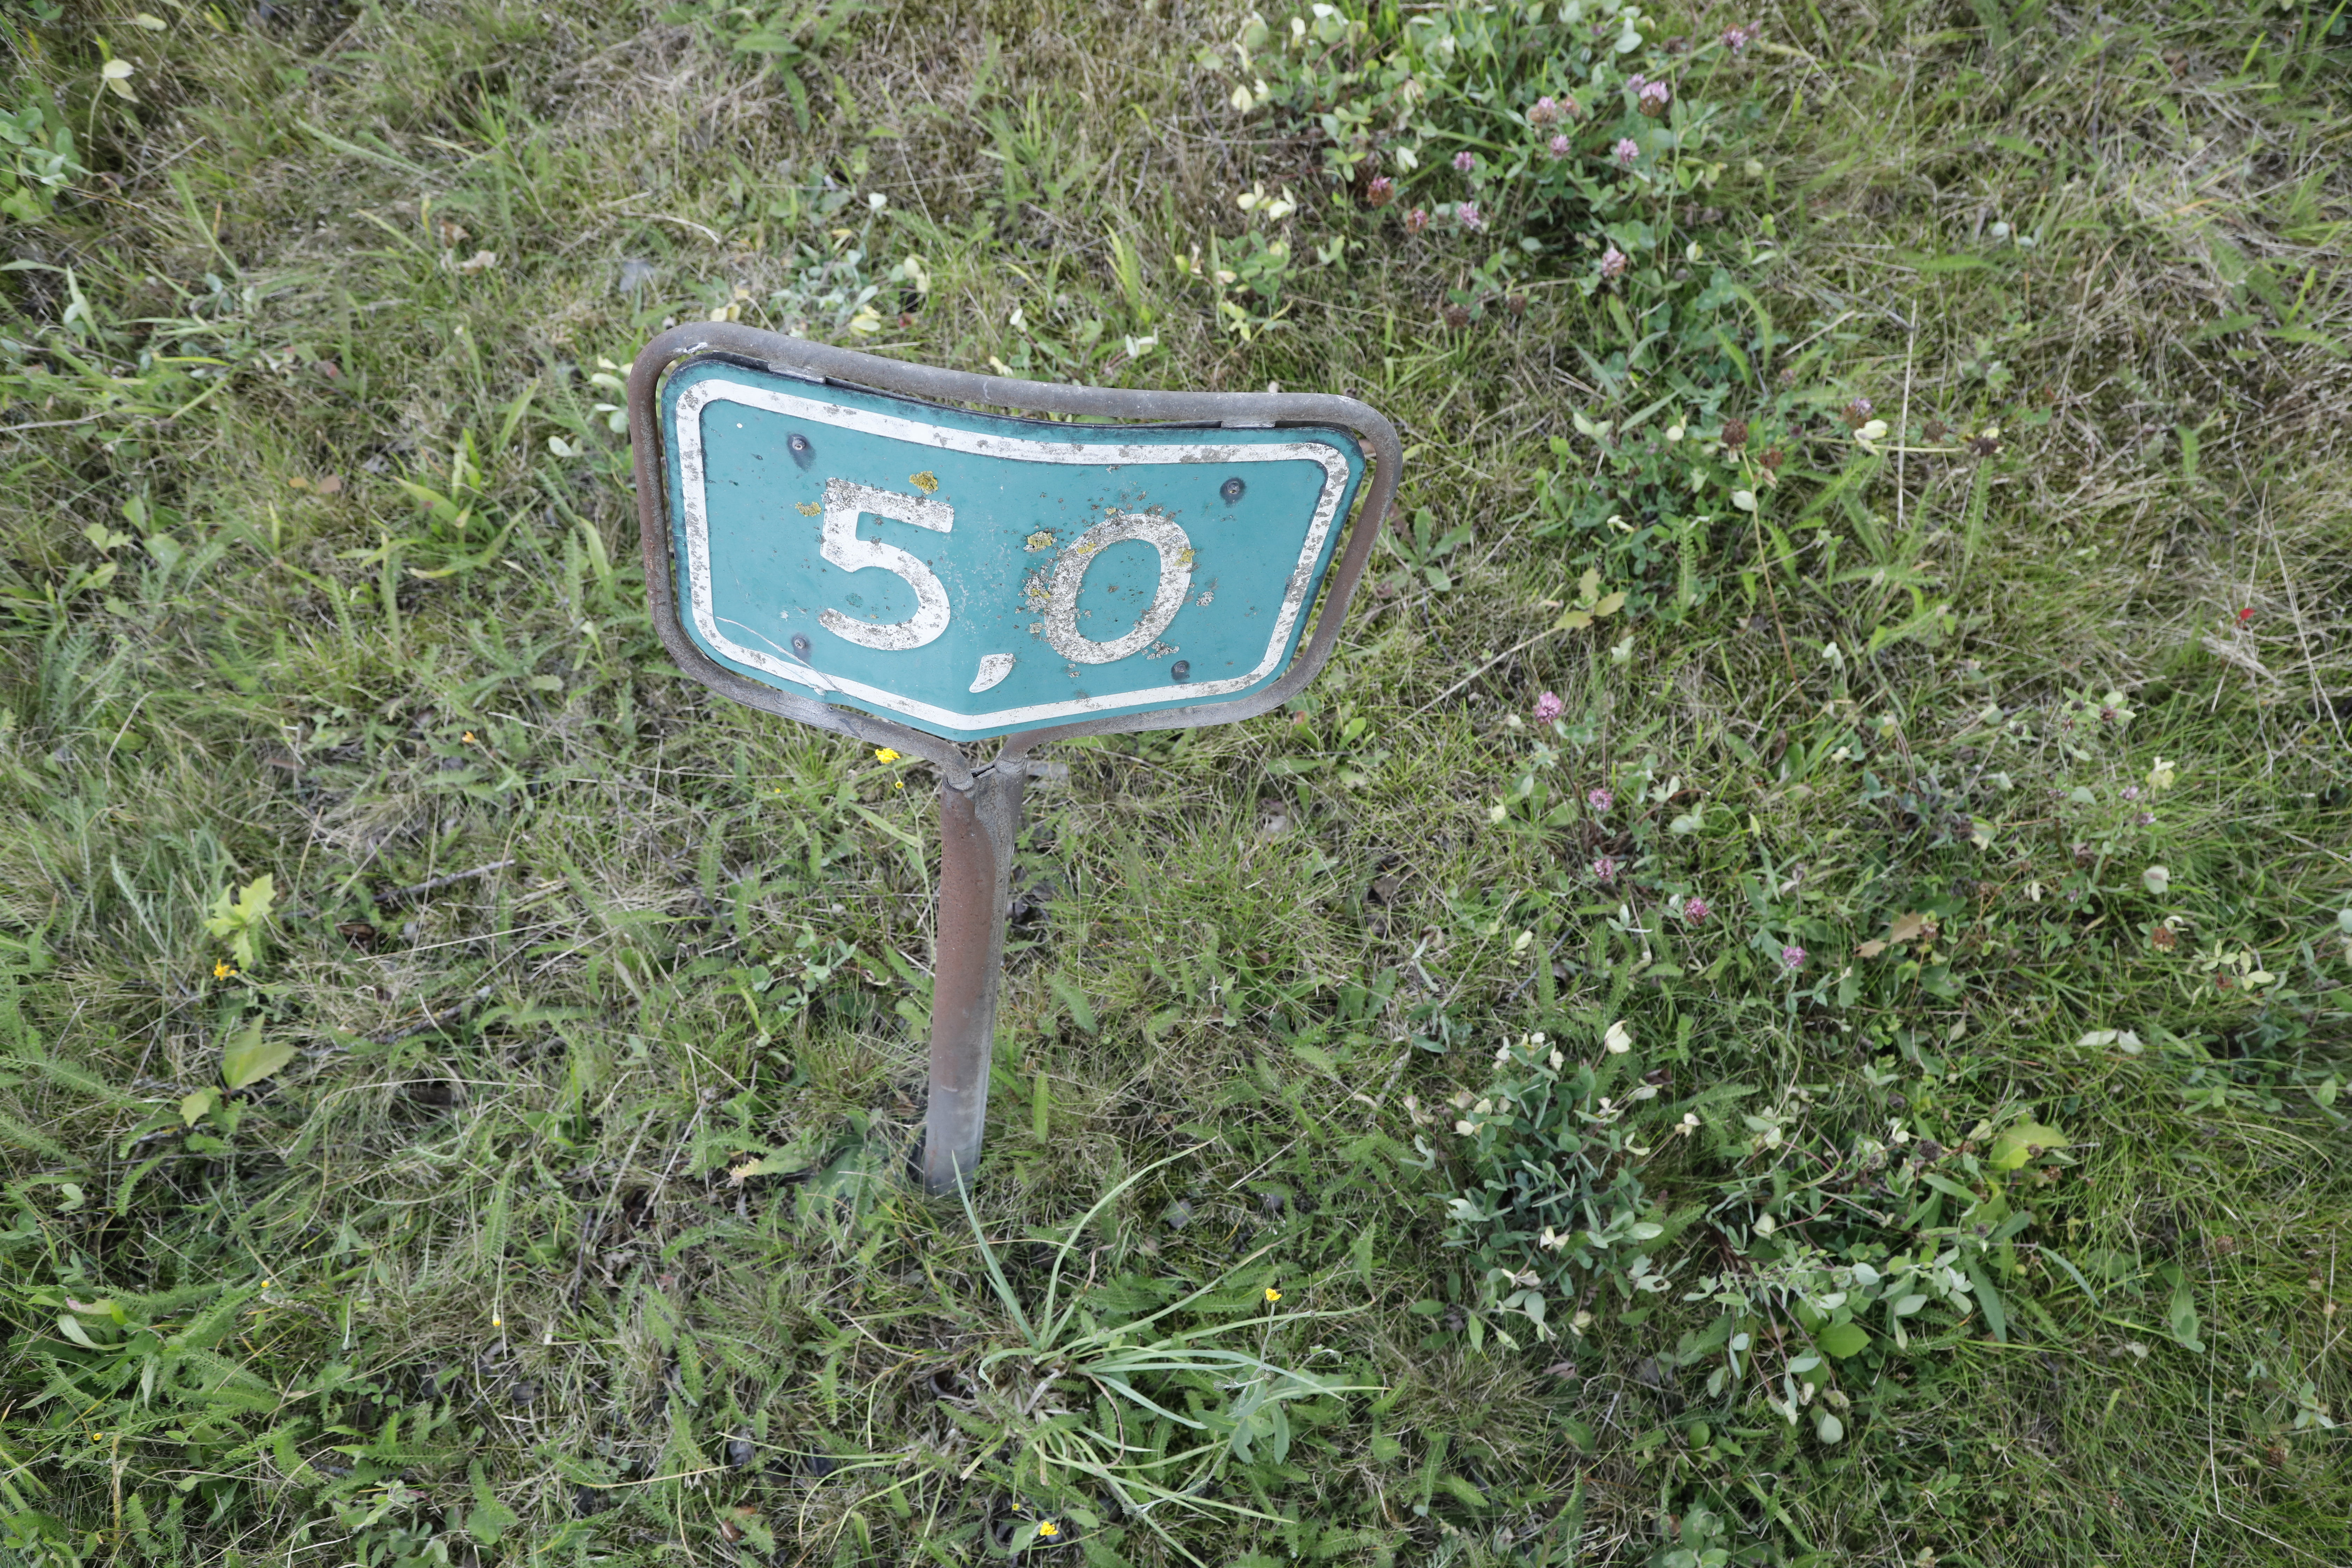
Plant species: Trifolium pratense